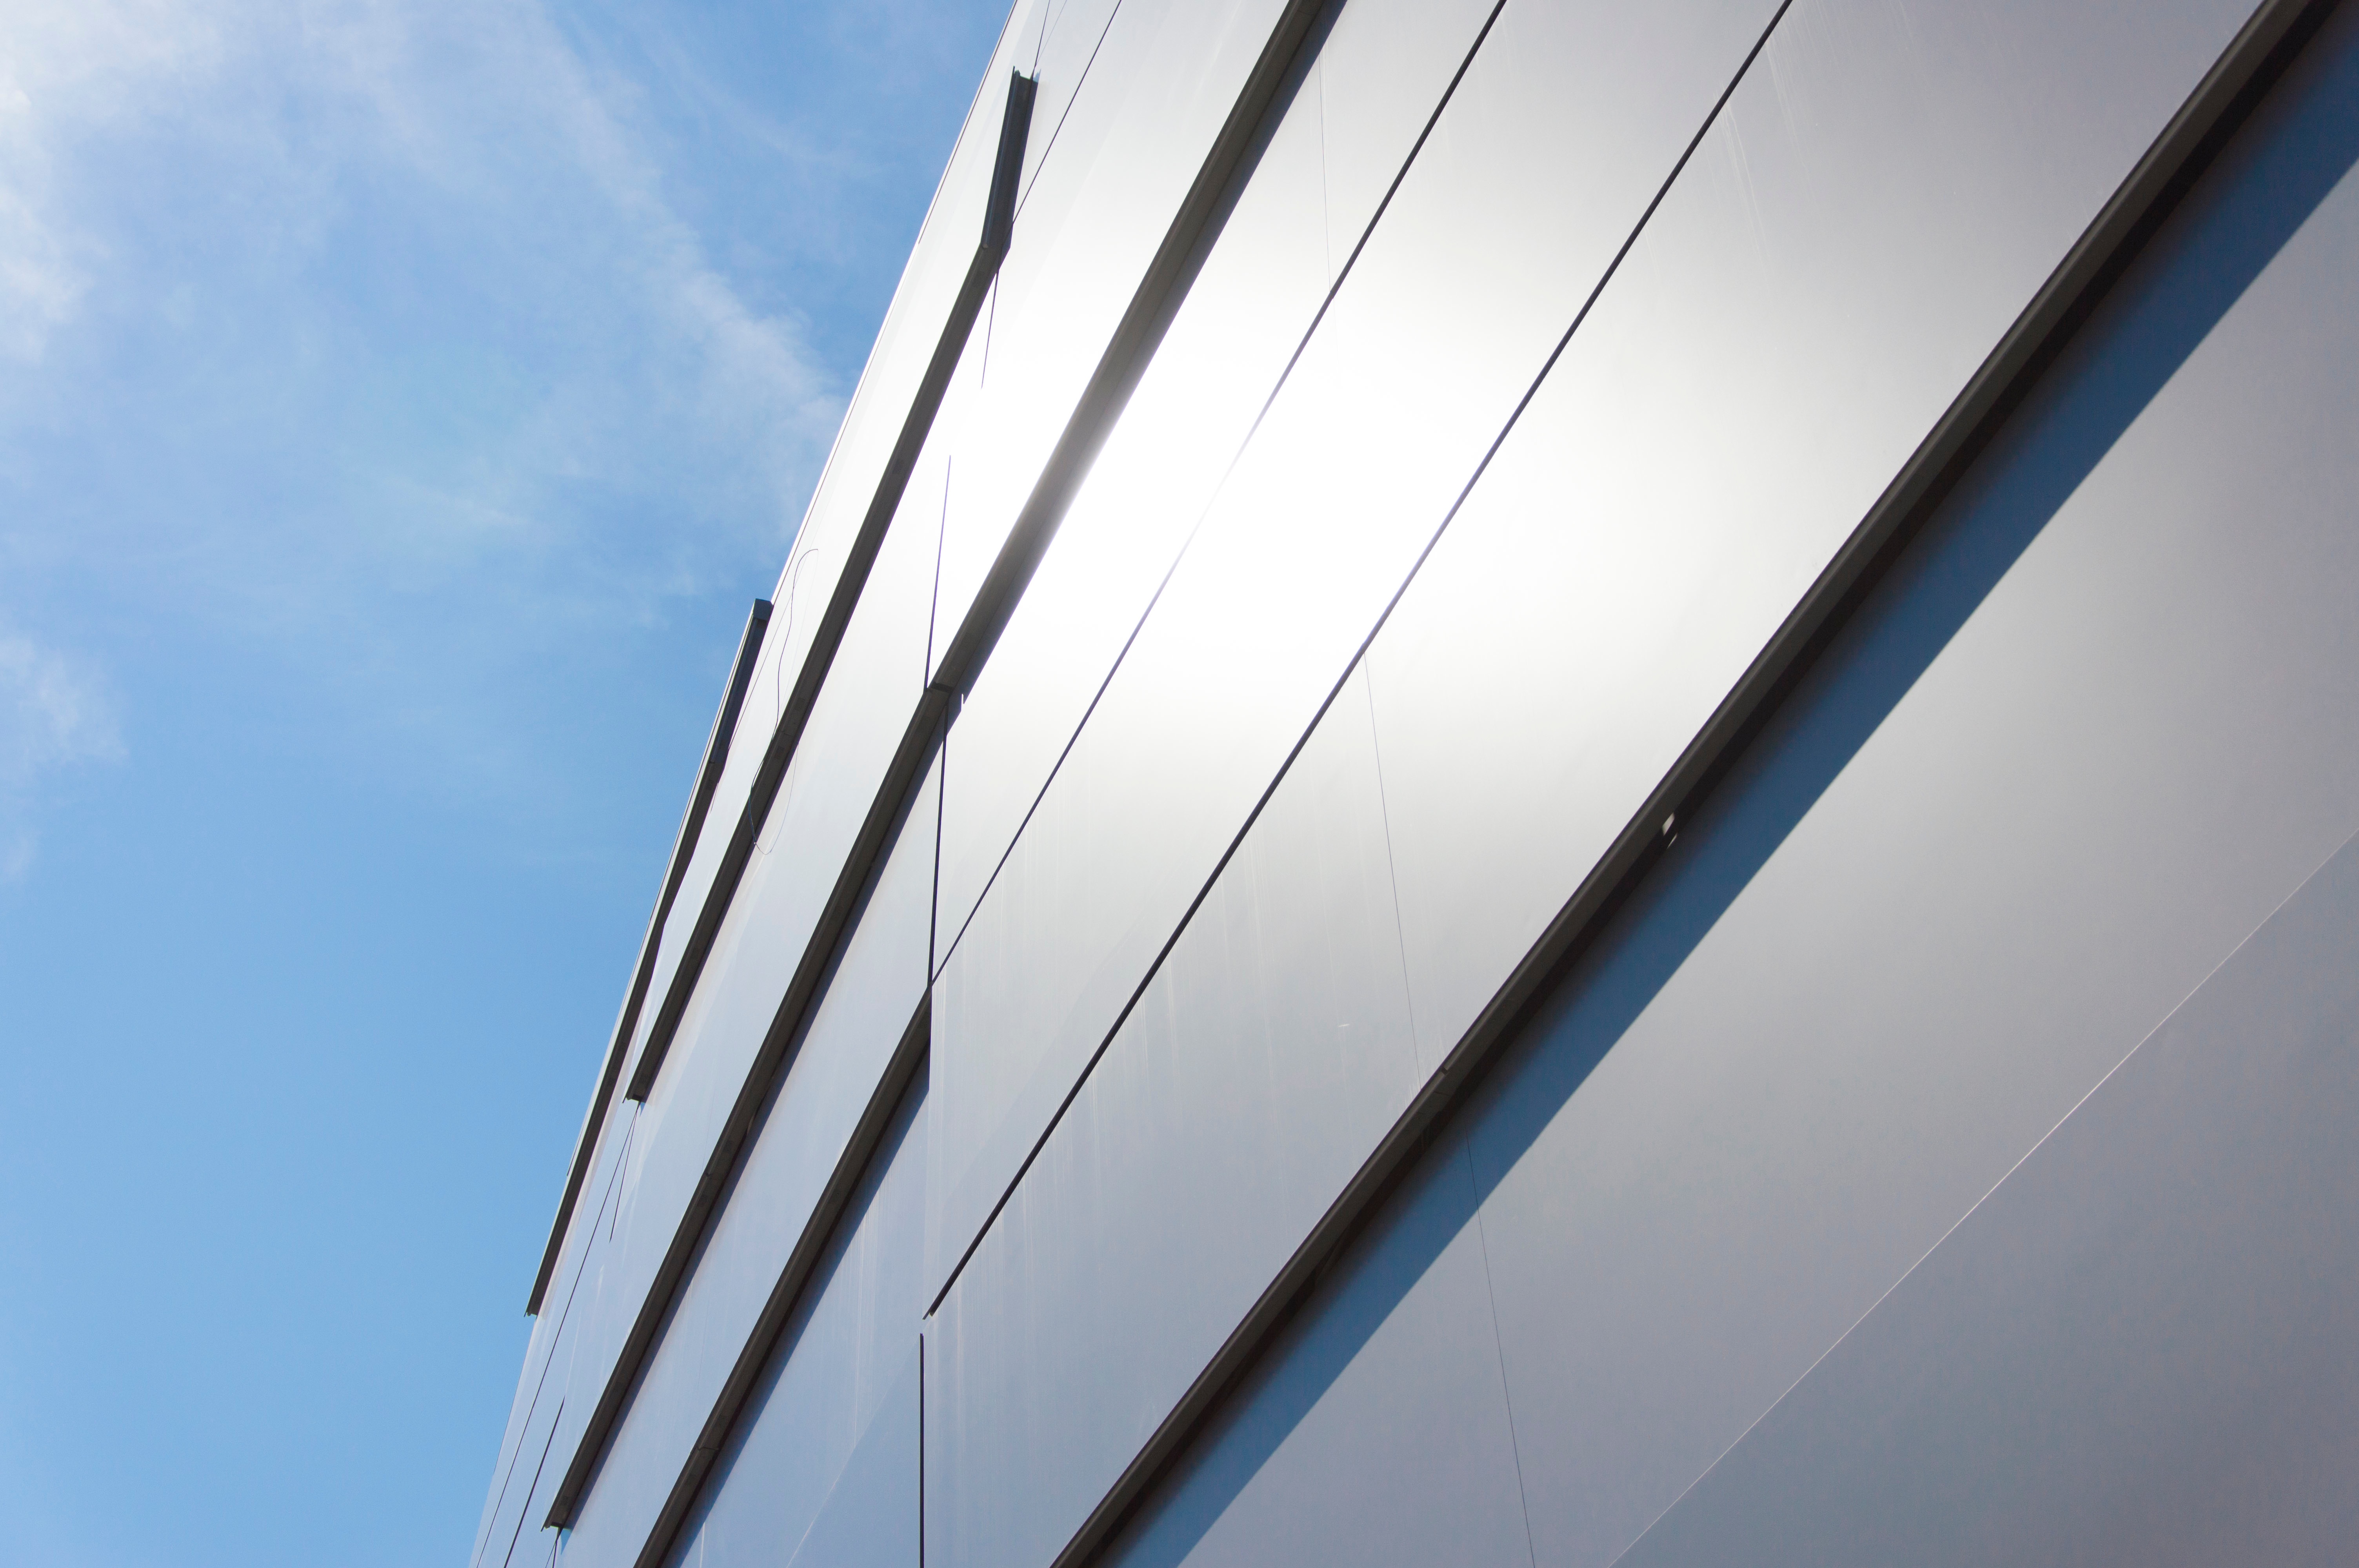
wing, light, architecture, structure, sky, white, sunlight, window, wind, skyscraper, ceiling, line, reflection, mast, facade, blue, lighting, shape, daylighting, atmosphere of earth